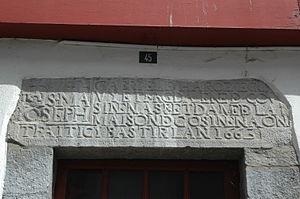
Espelette est une commune française, située dans le département des Pyrénées-Atlantiques en région Nouvelle-Aquitaine.